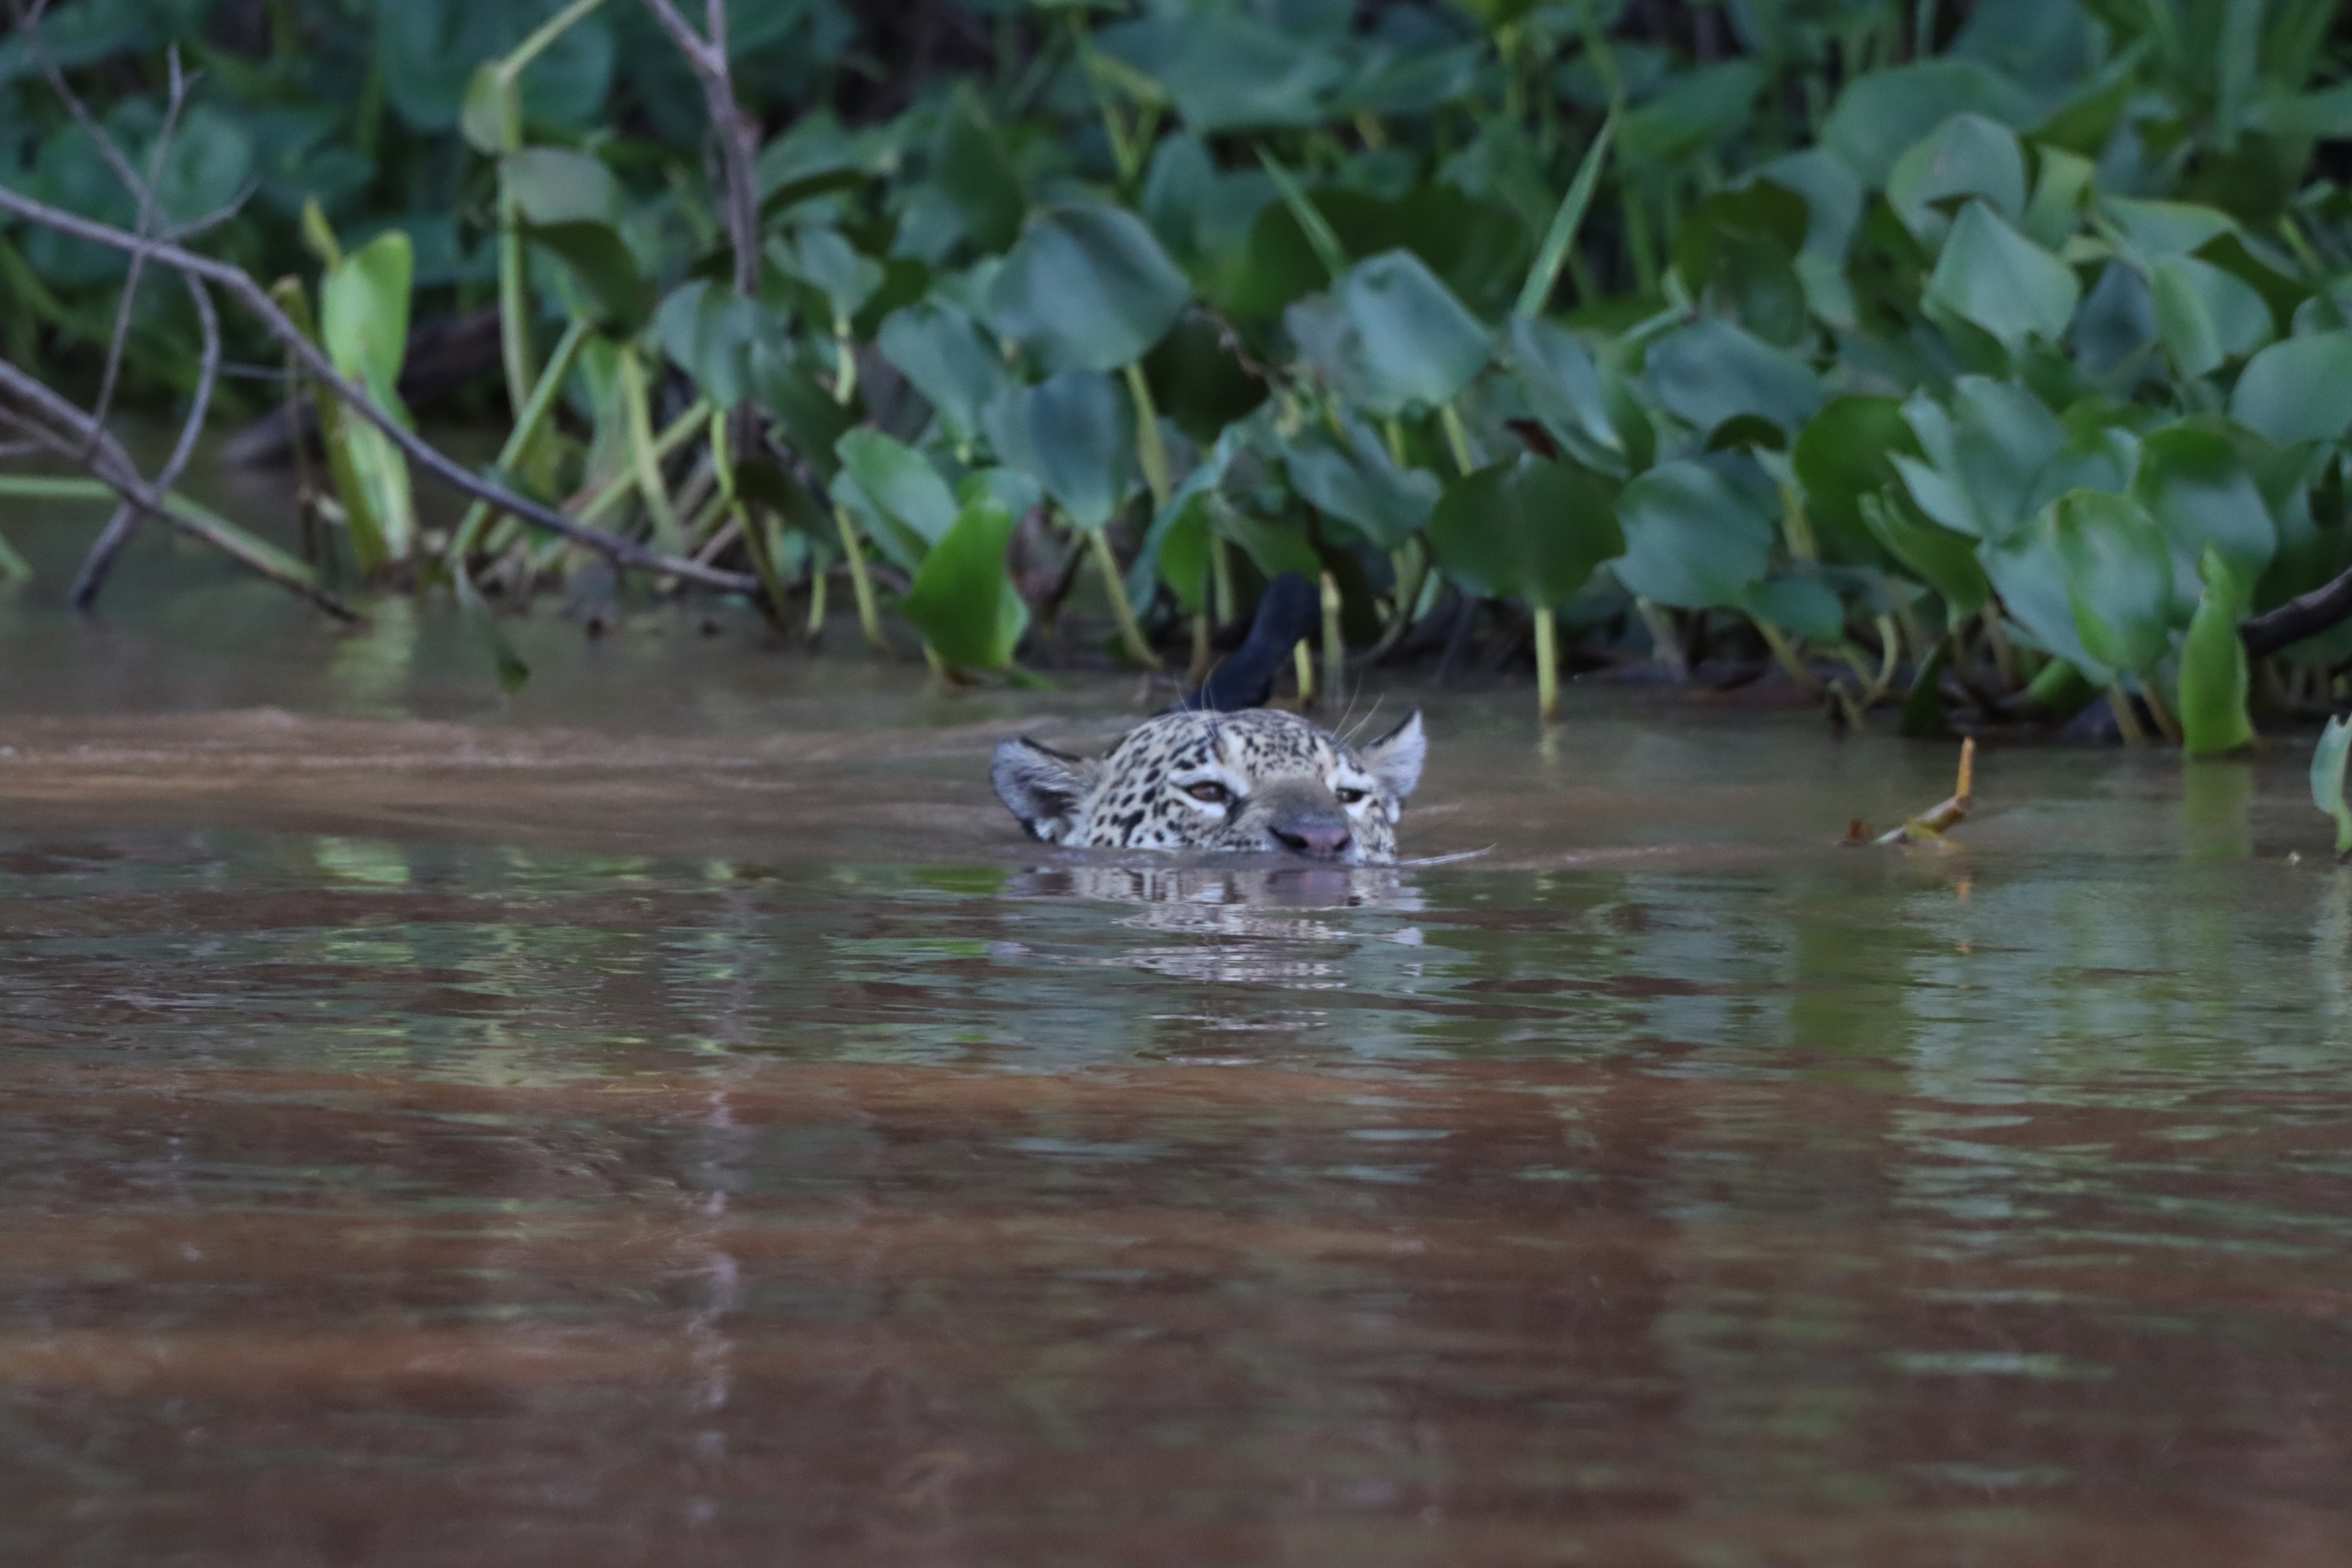
Jaguar: Marcela